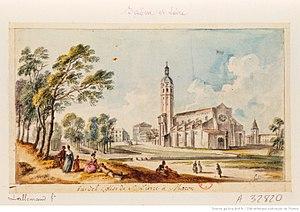
Vue de l'Eglise de Saint Pierre à Mâcon
Louis Agut, né le 14 juillet 1695 et mort à Mâcon le 19 juin 1778 est un prêtre catholique français, fondateur de l'hospice des Incurables de Mâcon et de la congrégation des sœurs du Saint-Sacrement.